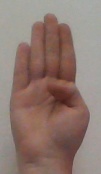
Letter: kaaf